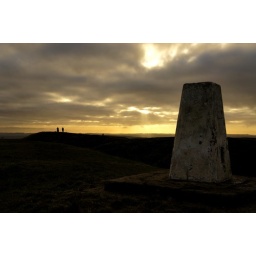
The view from Uffington castle near the Uffington white horse